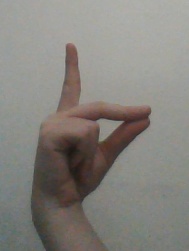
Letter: ta